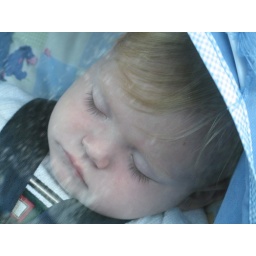
047 Napping in the car seat